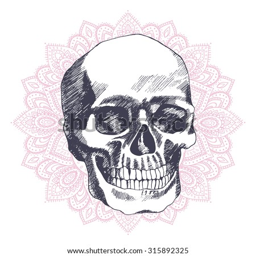
vintage ethnic hand drawn human skull can be used as a greeting card